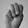
ASL letter: M